Human uses of birds

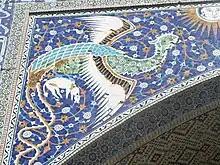
Simurgh in tilework on Nadir Divan-Beghi Madrasah, Bukhara, Uzbekistan

The nature writers Mark Cocker and Richard Mabey, reviewing people's love of birds, observe that people are touched by feelings for birds in a variety of ways, such as enjoying the lapwing's "joyous display", or the "beauty and mystery" of the tawny owl's call on a cold winter's night. They argue that people feel the simple companionship of birds, are inspired by them to create art, let them mark the seasons and provide a sense of place, and use them "as symbols of joy and love". A former statesman, Edward Grey, 1st Viscount Grey of Fallodon, was able to express his feeling for birds in his 1927 book "The Charm of Birds". Such feelings, in turn, have stimulated the intention to conserve birds and their habitats. Around the same time as Grey was writing, the first conservation organisations were coming into being, starting in Britain, triggered by the rapid disappearance of familiar species as they were captured for their feathers or for food. A substantial folklore rich in symbolism has accrued around birds; it was documented early in the 20th century as something that was already fading from memory. For example, the house sparrow has been associated with "sex and lechery" since ancient Egypt, where libidinousness was written with the sparrow hieroglyph. In the same vein, in the classical era the sparrow was sacred to the goddess of love, Aphrodite or Venus; the sparrow features in an erotic poem by Catullus for the same reason. Chaucer describes the summoner in his "Canterbury Tales" as being as "lecherous as a sparwe".